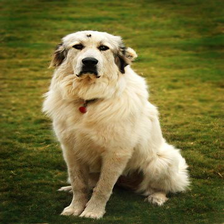
Species: dog
Breed: great pyrenees